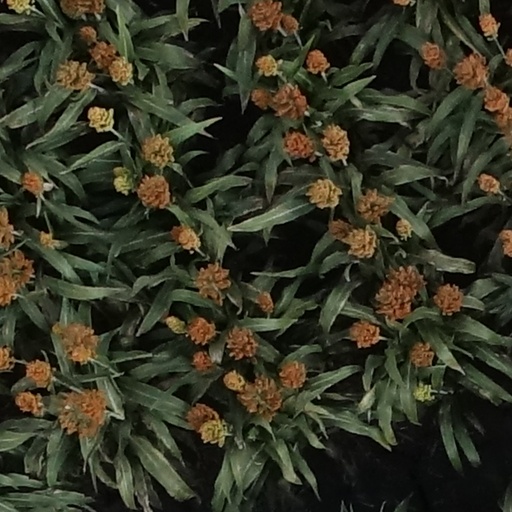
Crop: sorghum